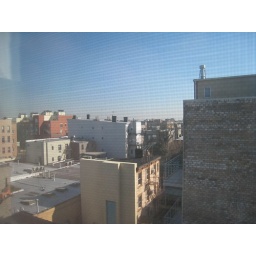
View from the kitchen window in back